Landworkers' Alliance

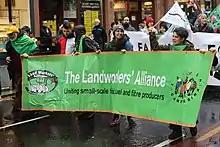

The organisation has been critical of the Department for Environment, Food and Rural Affairs (Defra), saying that Defra is preferential to Corporate farming and Agribusiness. On 17 April 2014, the LWA held a protest outside the headquarters of Defra. In June, the LWA welcomed the dismissal of Owen Paterson as Environment Secretary.